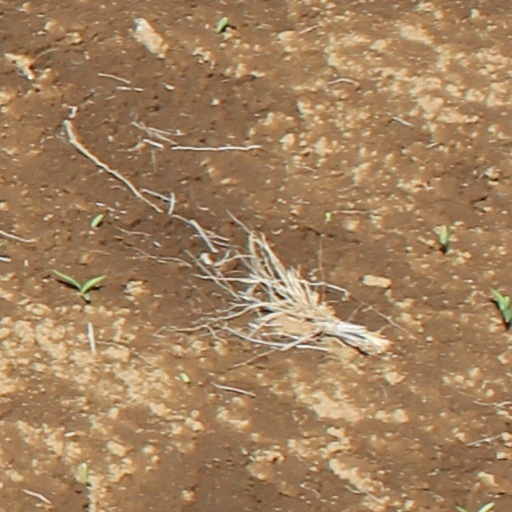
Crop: wheat